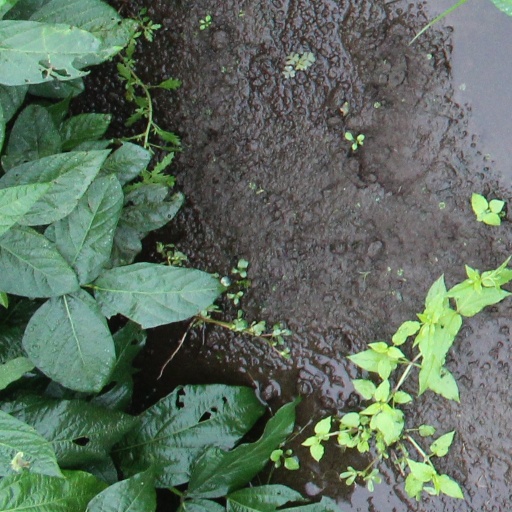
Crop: soybean